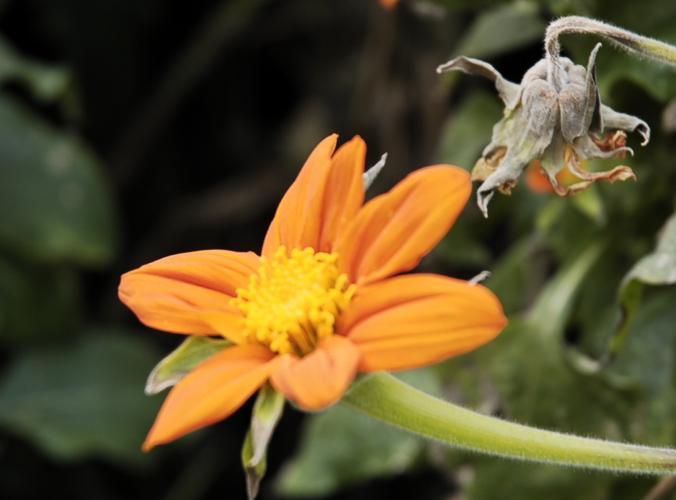
Label: orange dahlia